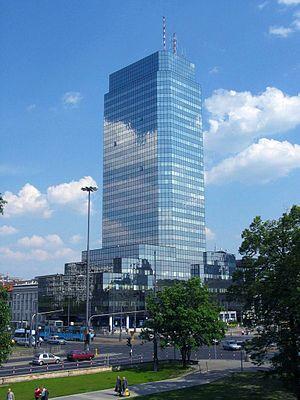
La grande synagogue de Varsovie, aujourd'hui disparue, était la plus grande synagogue de Varsovie.